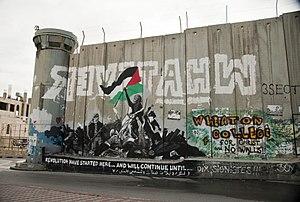
La Liberté guidant le peuple est une huile sur toile d'Eugène Delacroix réalisée en 1830, inspirée de la révolution des Trois Glorieuses. Présenté au public au Salon de Paris de 1831 sous le titre Scènes de barricades, le tableau est ensuite exposé au musée du Luxembourg à partir de 1863 puis transféré au musée du Louvre en 1874 où il fut l'un des plus fréquentés. En 2013, il est la pièce majeure de l'exposition La Galerie du temps au Louvre-Lens.